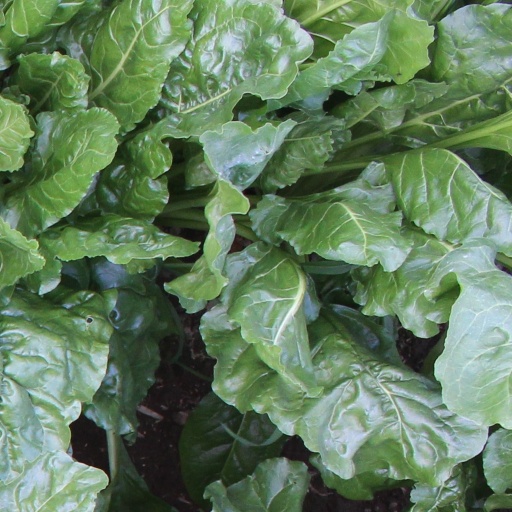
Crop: sugar beet